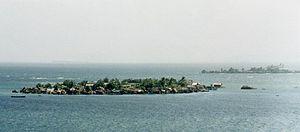
L'archipel de San Blas, situé dans la mer des Caraïbes. appartient administrativement à la comarque de Guna Yala du Panama.